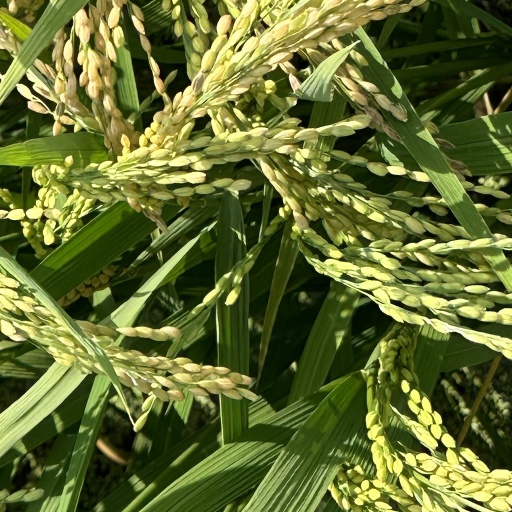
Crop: rice